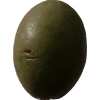
Label: nut